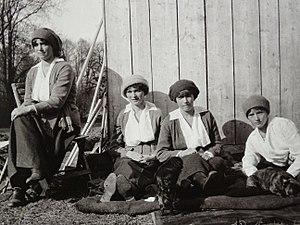
Pierre Gilliard, né le 16 mai 1879 à Fiez et mort le 30 mai 1962 à Lausanne est le précepteur suisse des enfants de l'empereur Nicolas II : les grandes-duchesses Olga, Tatiana, Maria, Anastasia et le tsarévitch Alexis.
La grande-duchesse Olga Nikolaïevna de Russie, née le 15 novembre 1895 à Tsarskoïe Selo et assassinée avec toute sa famille le 17 juillet 1918 à Iekaterinbourg, était un membre de la famille impériale de Russie. Elle était la fille aînée du tsar Nicolas II et de la tsarine Alexandra Feodorovna. Elle était passionnée de lecture, allant même à dire à sa mère qu'elle devait elle-même vérifier si les livres qu'elle possédait étaient bons pour elle.